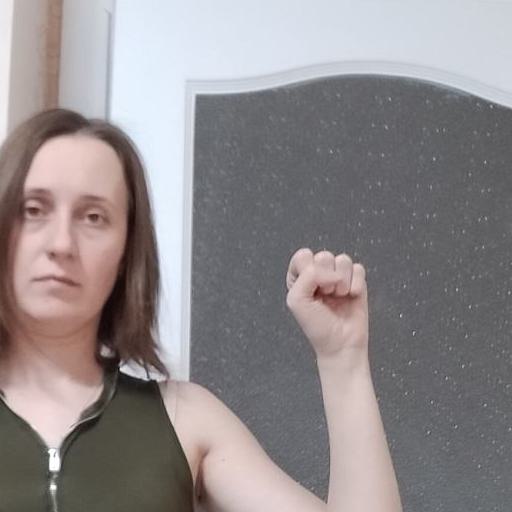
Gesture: fist